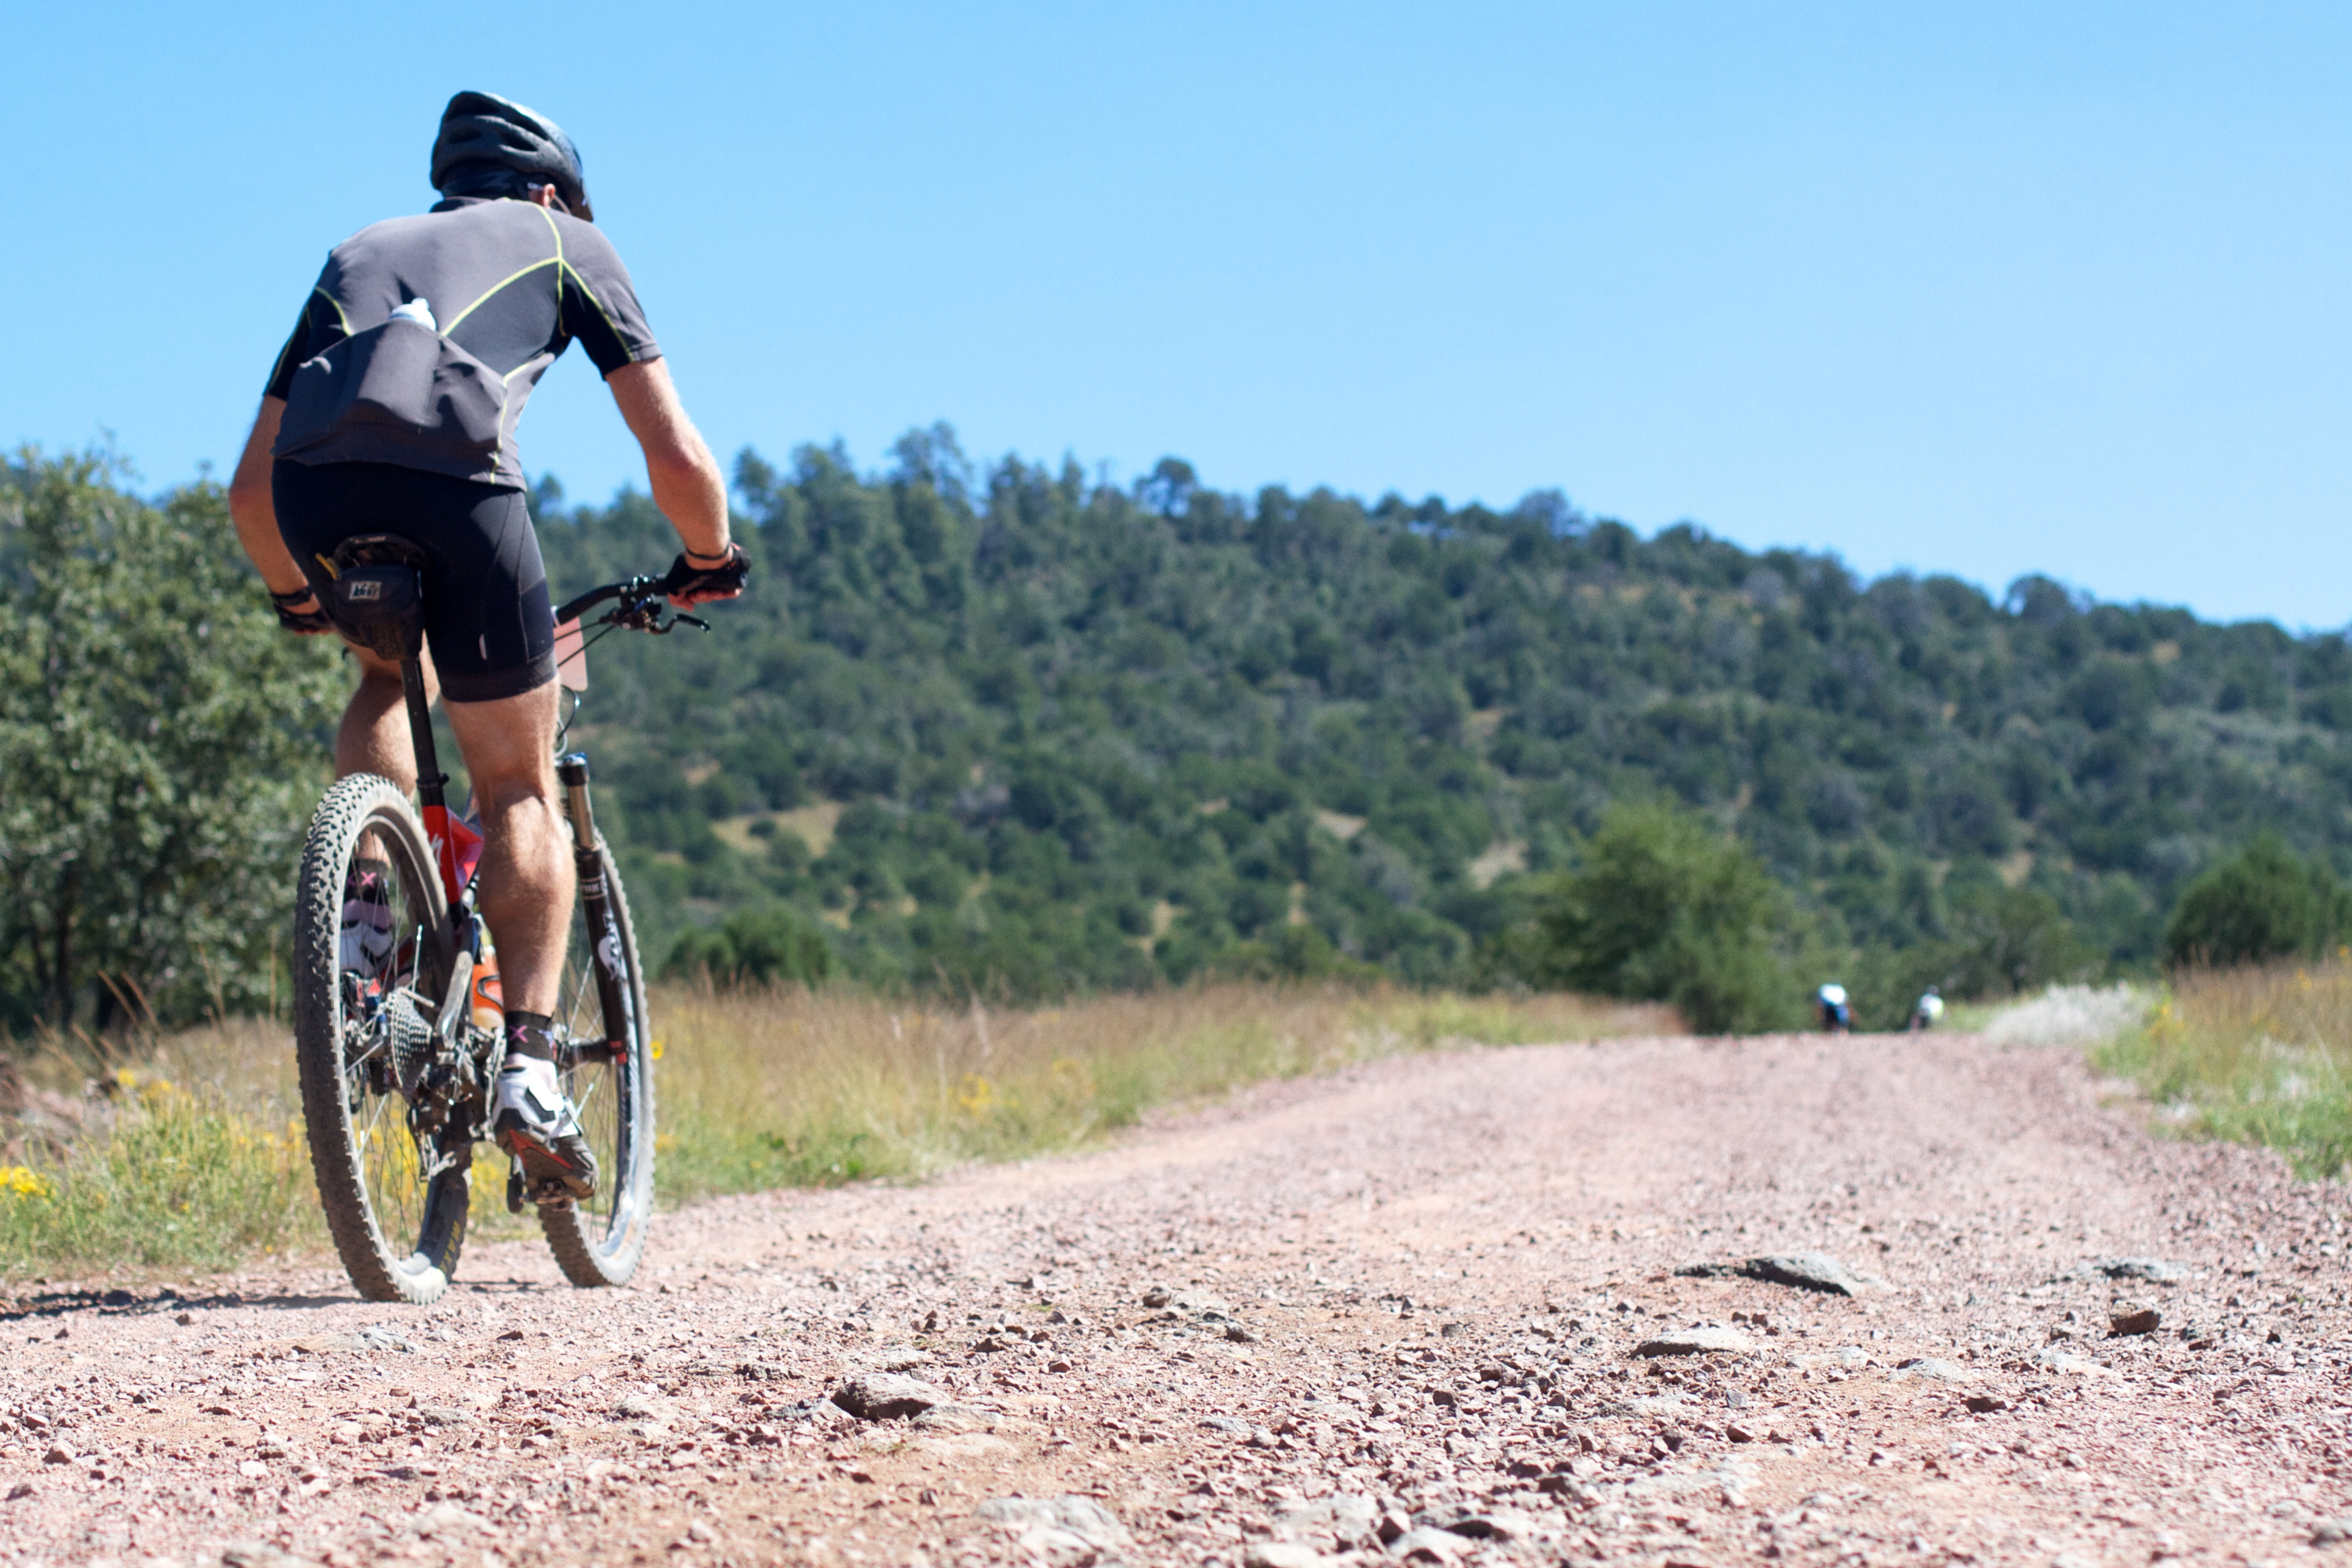
trail, bicycle, vehicle, soil, extreme sport, sports equipment, mountain bike, cycling, race, sports, racing, fotr, mountain biking, road cycling, land vehicle, cycle sport, cyclo cross, bicycle racing, mountain bike racing, cross country cycling